Baghdad

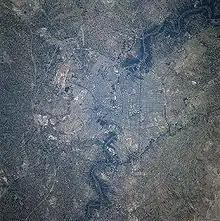
Baghdad as seen from the International Space Station

The city's population grew from an estimated 145,000 in 1900 to 580,000 in 1950. A development plan came during the reign of King Faisal II. On 14 July 1958, members of the Iraqi Army, under Abdul-Karim Qasim, staged a coup to topple the Kingdom of Iraq. King Faisal, former Prime Minister Nuri al-Said, former Regent Prince Abd al-Ilah, members of the royal family, and others were brutally killed during the coup. Many of the victim's bodies were then dragged through the streets of Baghdad.